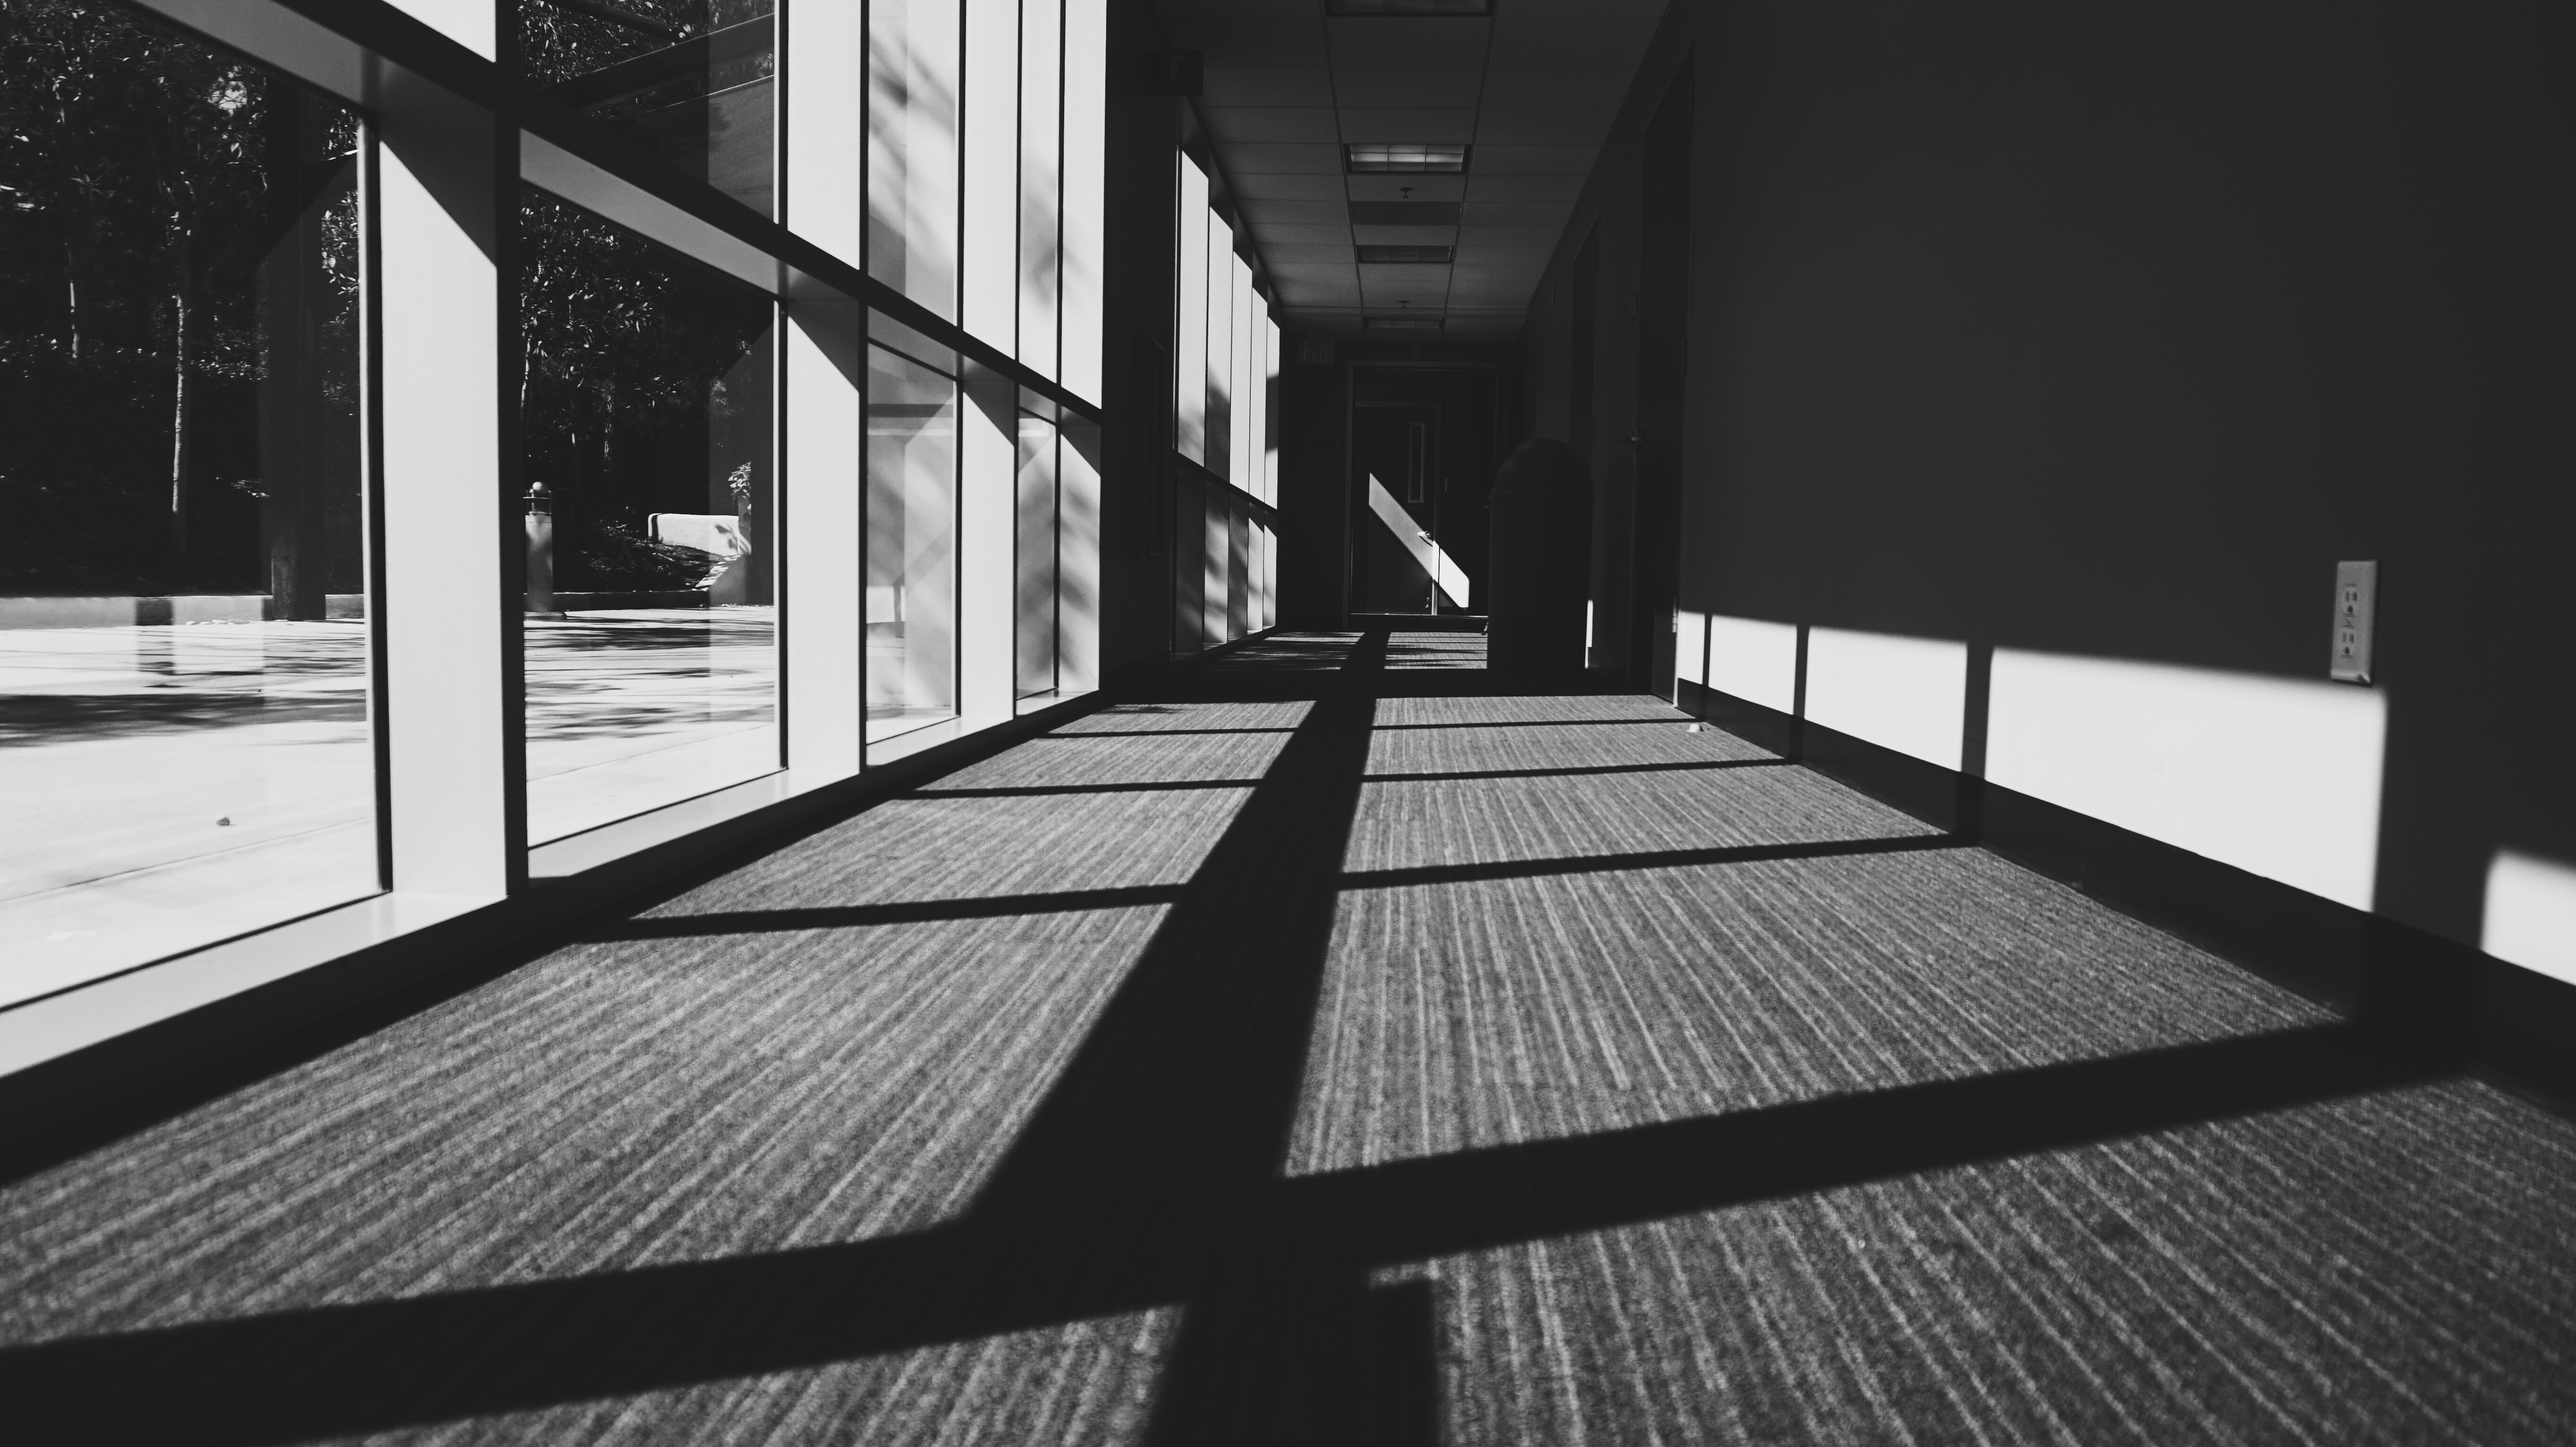
light, black and white, architecture, wood, white, photography, floor, line, shadow, darkness, black, monochrome, design, symmetry, shape, flooring, monochrome photography